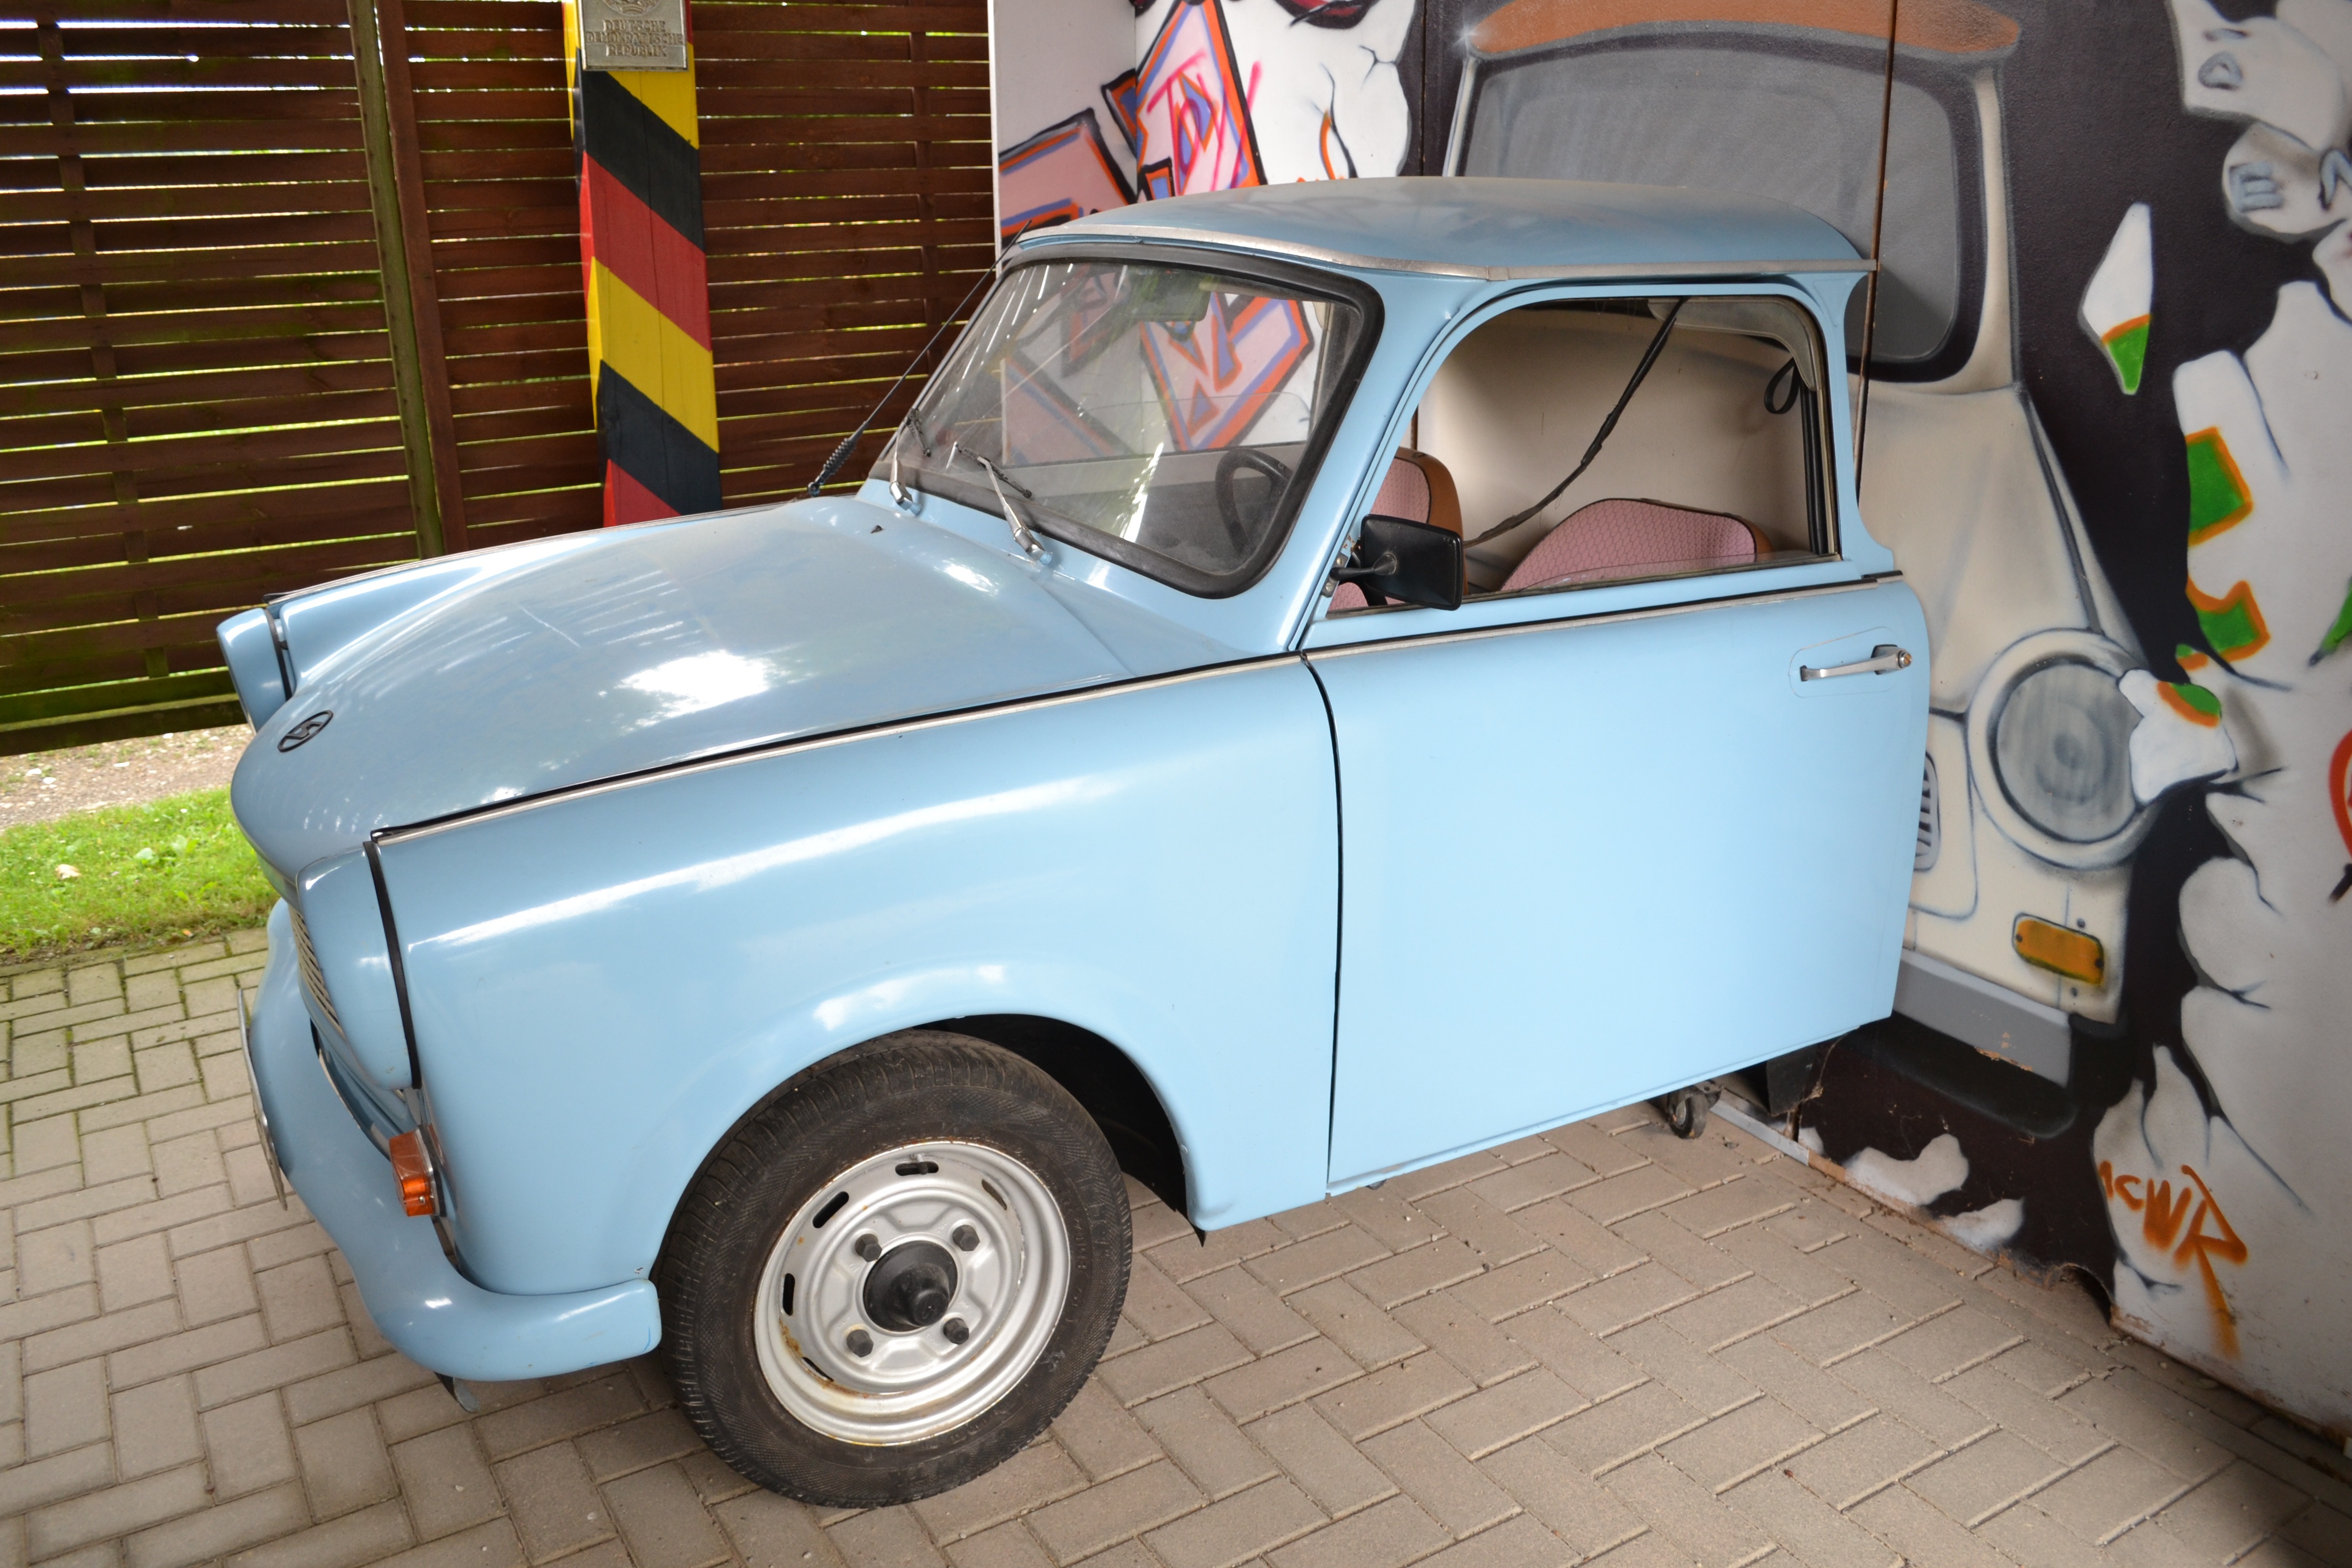
car, vehicle, auto, history, classic, ddr, trabi, antique car, city car, light blue, east germany, german democratic republic, land vehicle, automobile make, compact car, family car, subcompact car